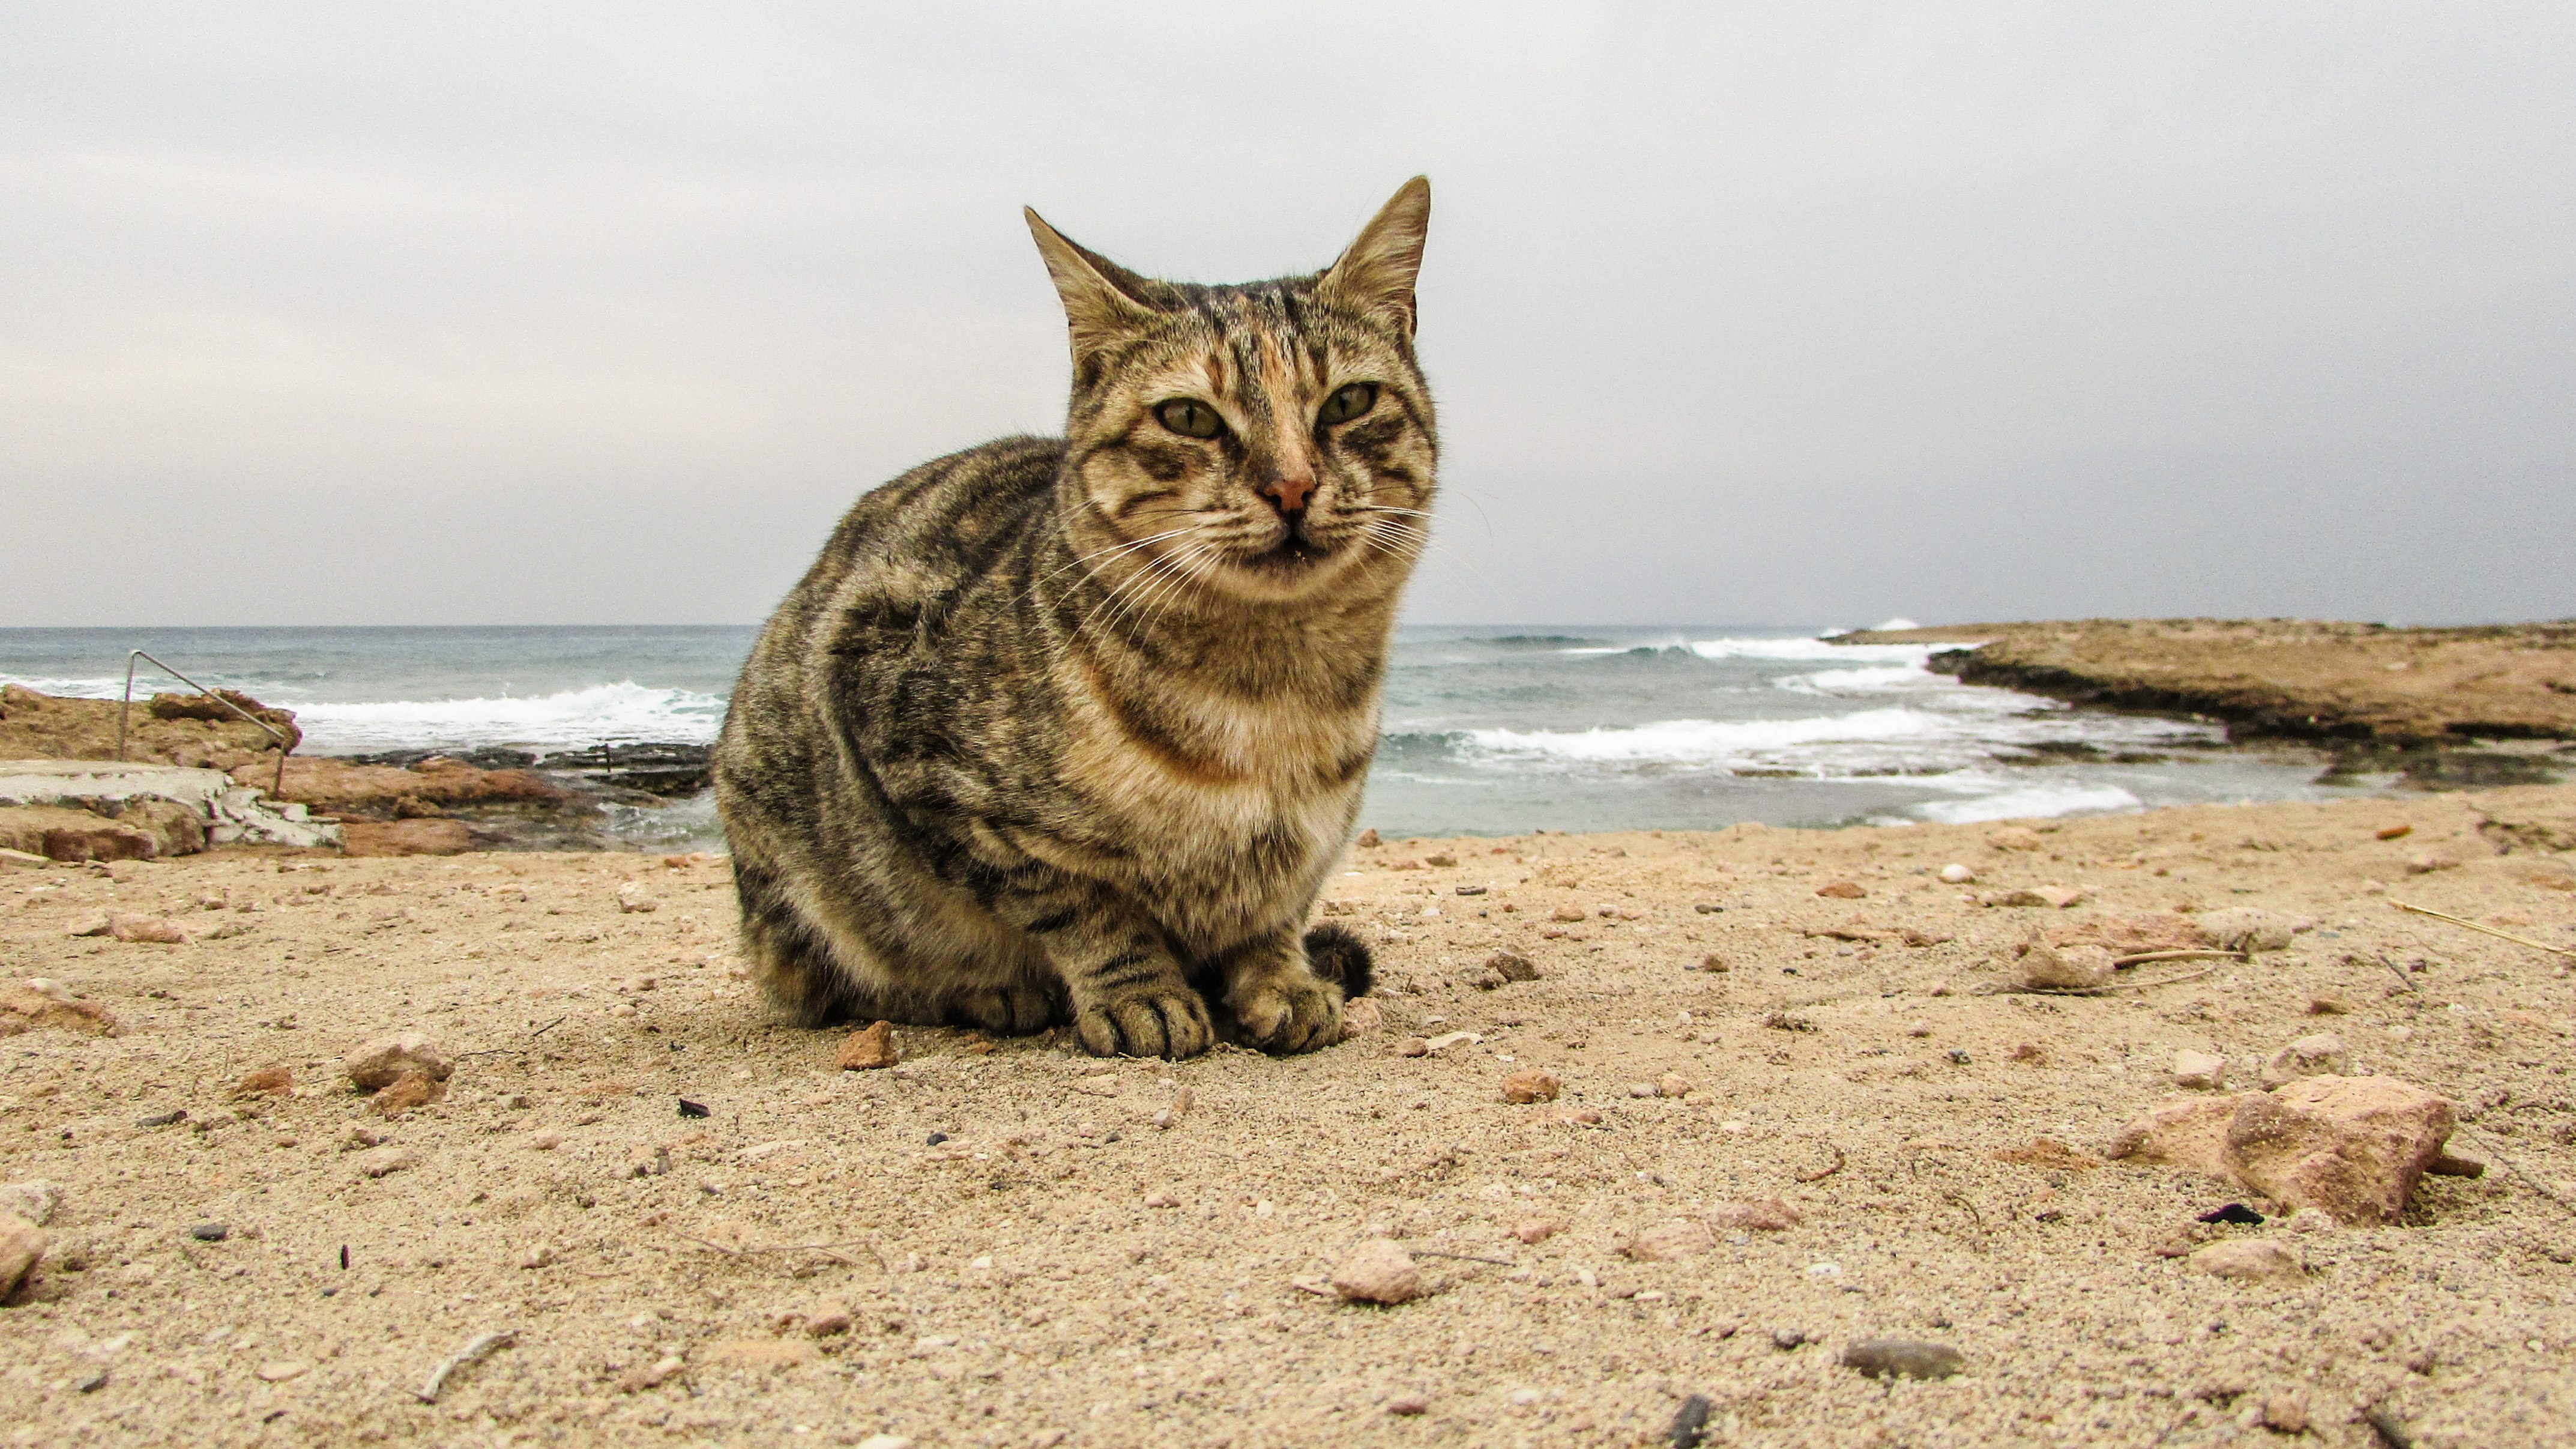
beach, outdoor, sand, animal, cute, looking, wildlife, portrait, young, relax, cat, autumn, calm, mammal, fauna, face, eyes, whiskers, homeless, kitty, cool, vertebrate, resting, adorable, stray, cyprus, tabby cat, wild cat, small to medium sized cats, cat like mammal